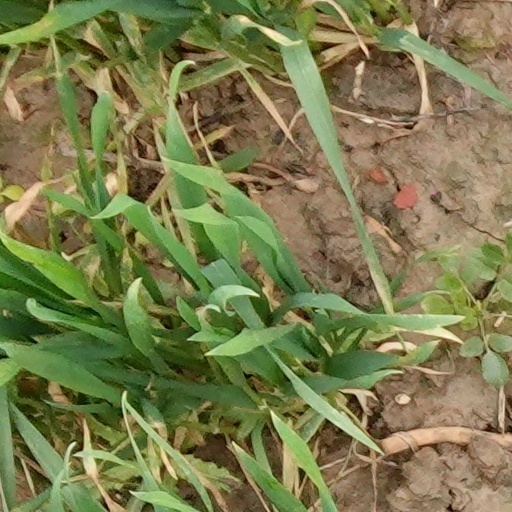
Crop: wheat